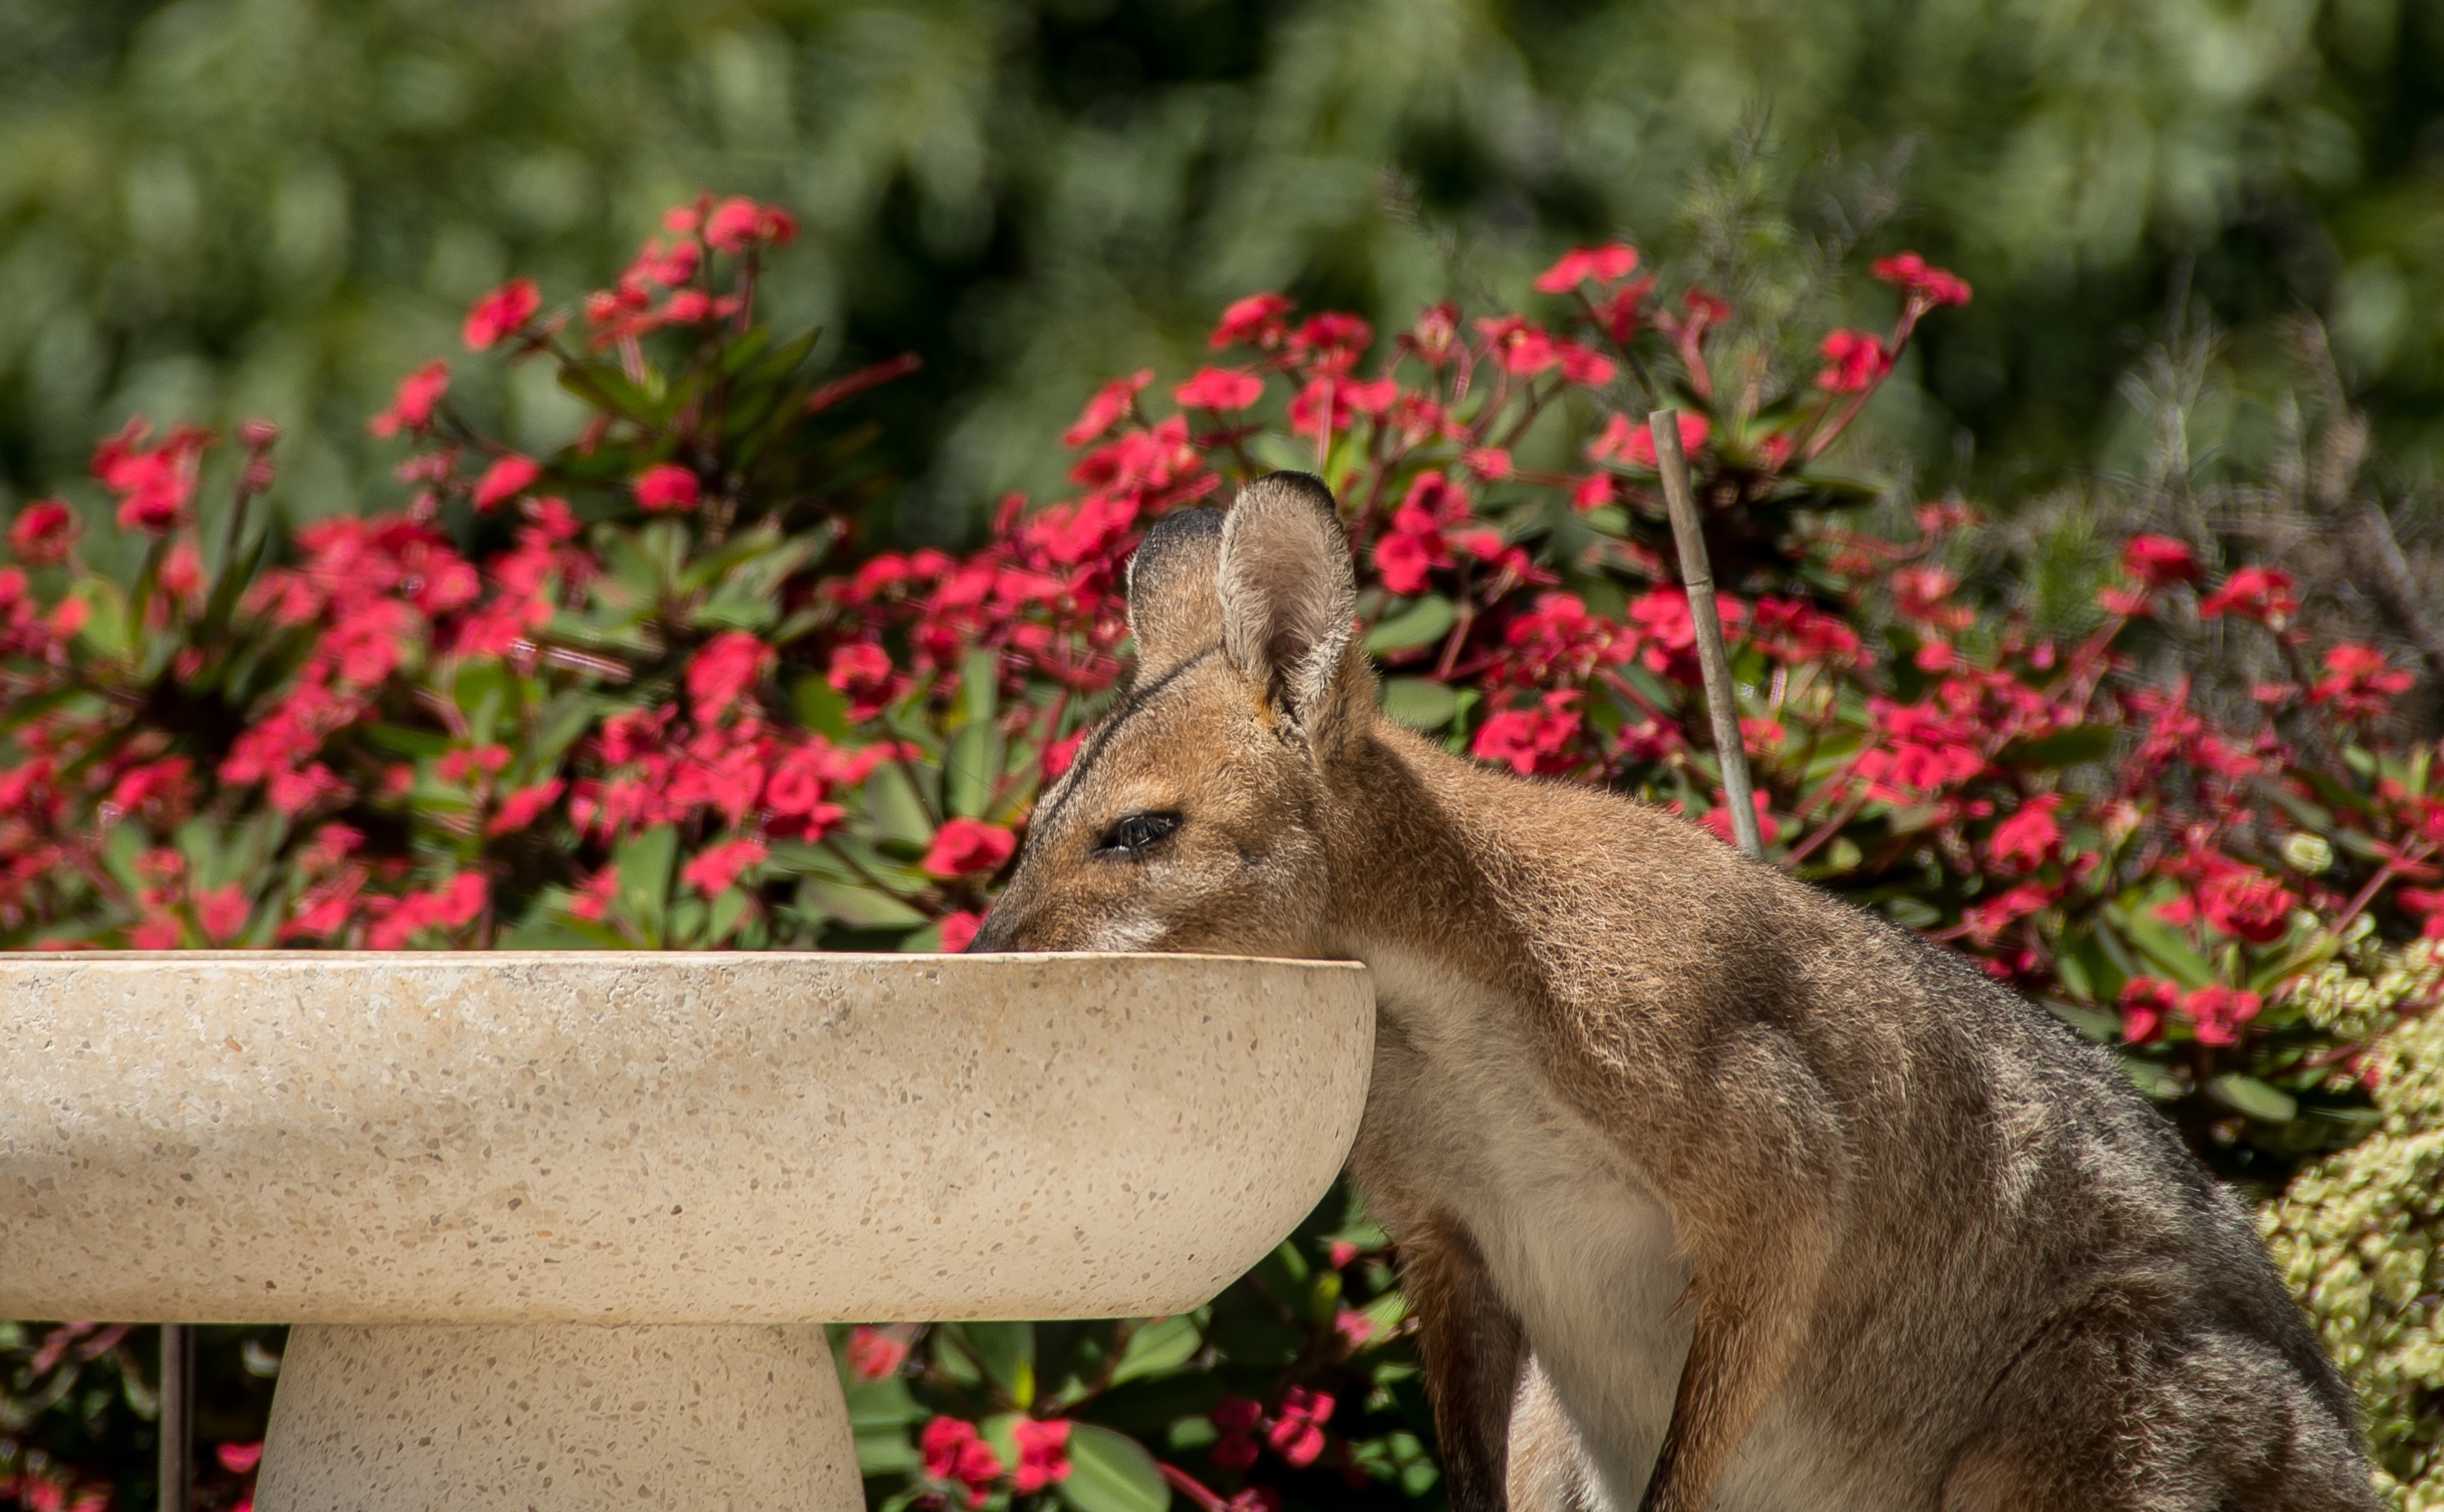
wallaby, rednecked wallaby, female, drinking, hot, australia, queensland, marsupial, wild, kangaroo, wildlife